Hurricane Maria

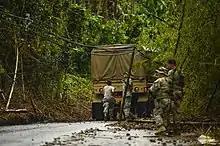
Debris-clogged roads added to logistical challenges faced by rescue and relief crews.

In the wake of the hurricane, more than 85% of the island's houses were damaged, of which more than 25% were completely destroyed, leaving more than 50,000 of the island's 73,000 residents to be displaced. Following the destruction of thousands of homes, most supermarkets and the water supply system, many of Dominica's residents were in dire need of food, water and shelter for days. With no access to electricity or running water, and with sewage systems destroyed, fears of widespread diarrhea and dysentery arose. The island's agriculture, a vital source of income for many, was obliterated as most trees were flattened. Meanwhile, the driving force of the economy—tourism—was expected to be scarce in the months that followed Maria. Prime Minister Roosevelt Skerrit characterized the devastation wrought by Irma and Maria as a sign of climate change and the threat it poses to the survival of his country, stating, "To deny climate change ... is to deny a truth we have just lived." Many islanders suffered respiratory problems as a result of excessive dust borne out of the debris. Light rainfall in the weeks following Maria alleviated this problem, although it also slowed recovery efforts, particularly rebuilding damaged rooftops.